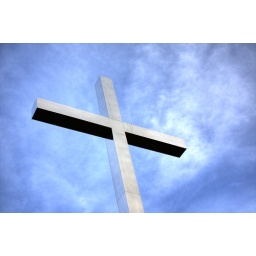
Giant cross atop the hill above Holy Land in Waterbury, CT